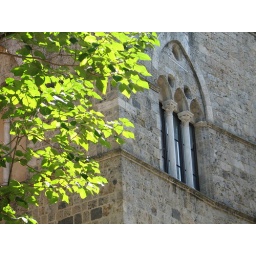
The sunlit leaves of a young tree are a perfect foil for the sombre grey of centuries-old stone in a Sienna street.